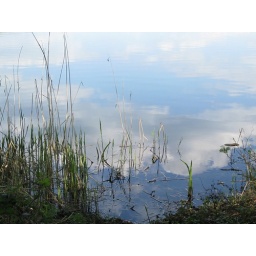
clouds in the water